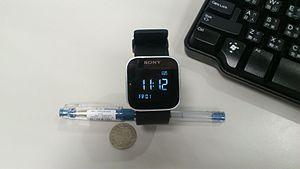
La Sony SmartWatch est une montre connectée développée par la marque Sony. La montre se connecte via un smartphone Android et reçoit des notifications telles qu'un SMS, un e-mail, etc. Différentes versions de la montre sont compatibles avec l'évolution du système Android.